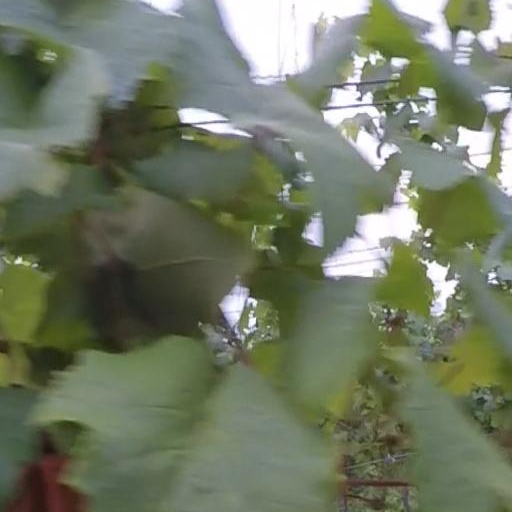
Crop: grape